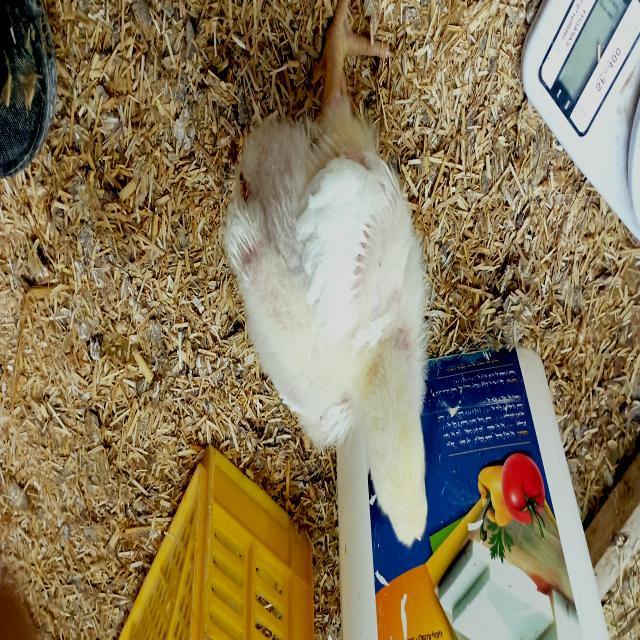
Weight: 598 g